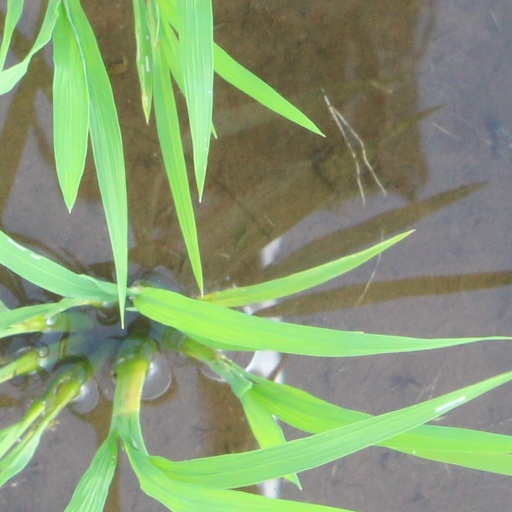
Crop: rice